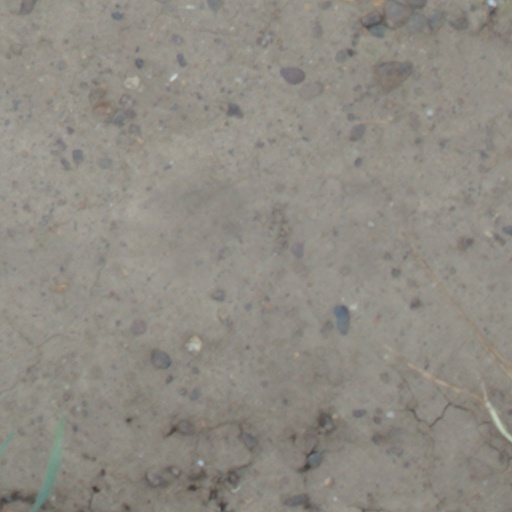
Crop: wheat